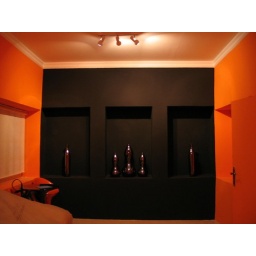
The black wall in the meeting room